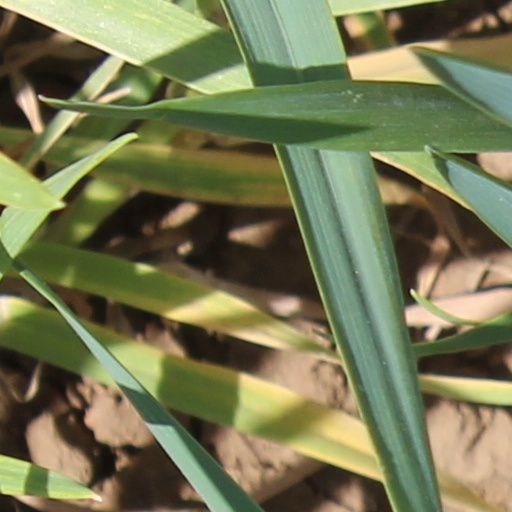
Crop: wheat